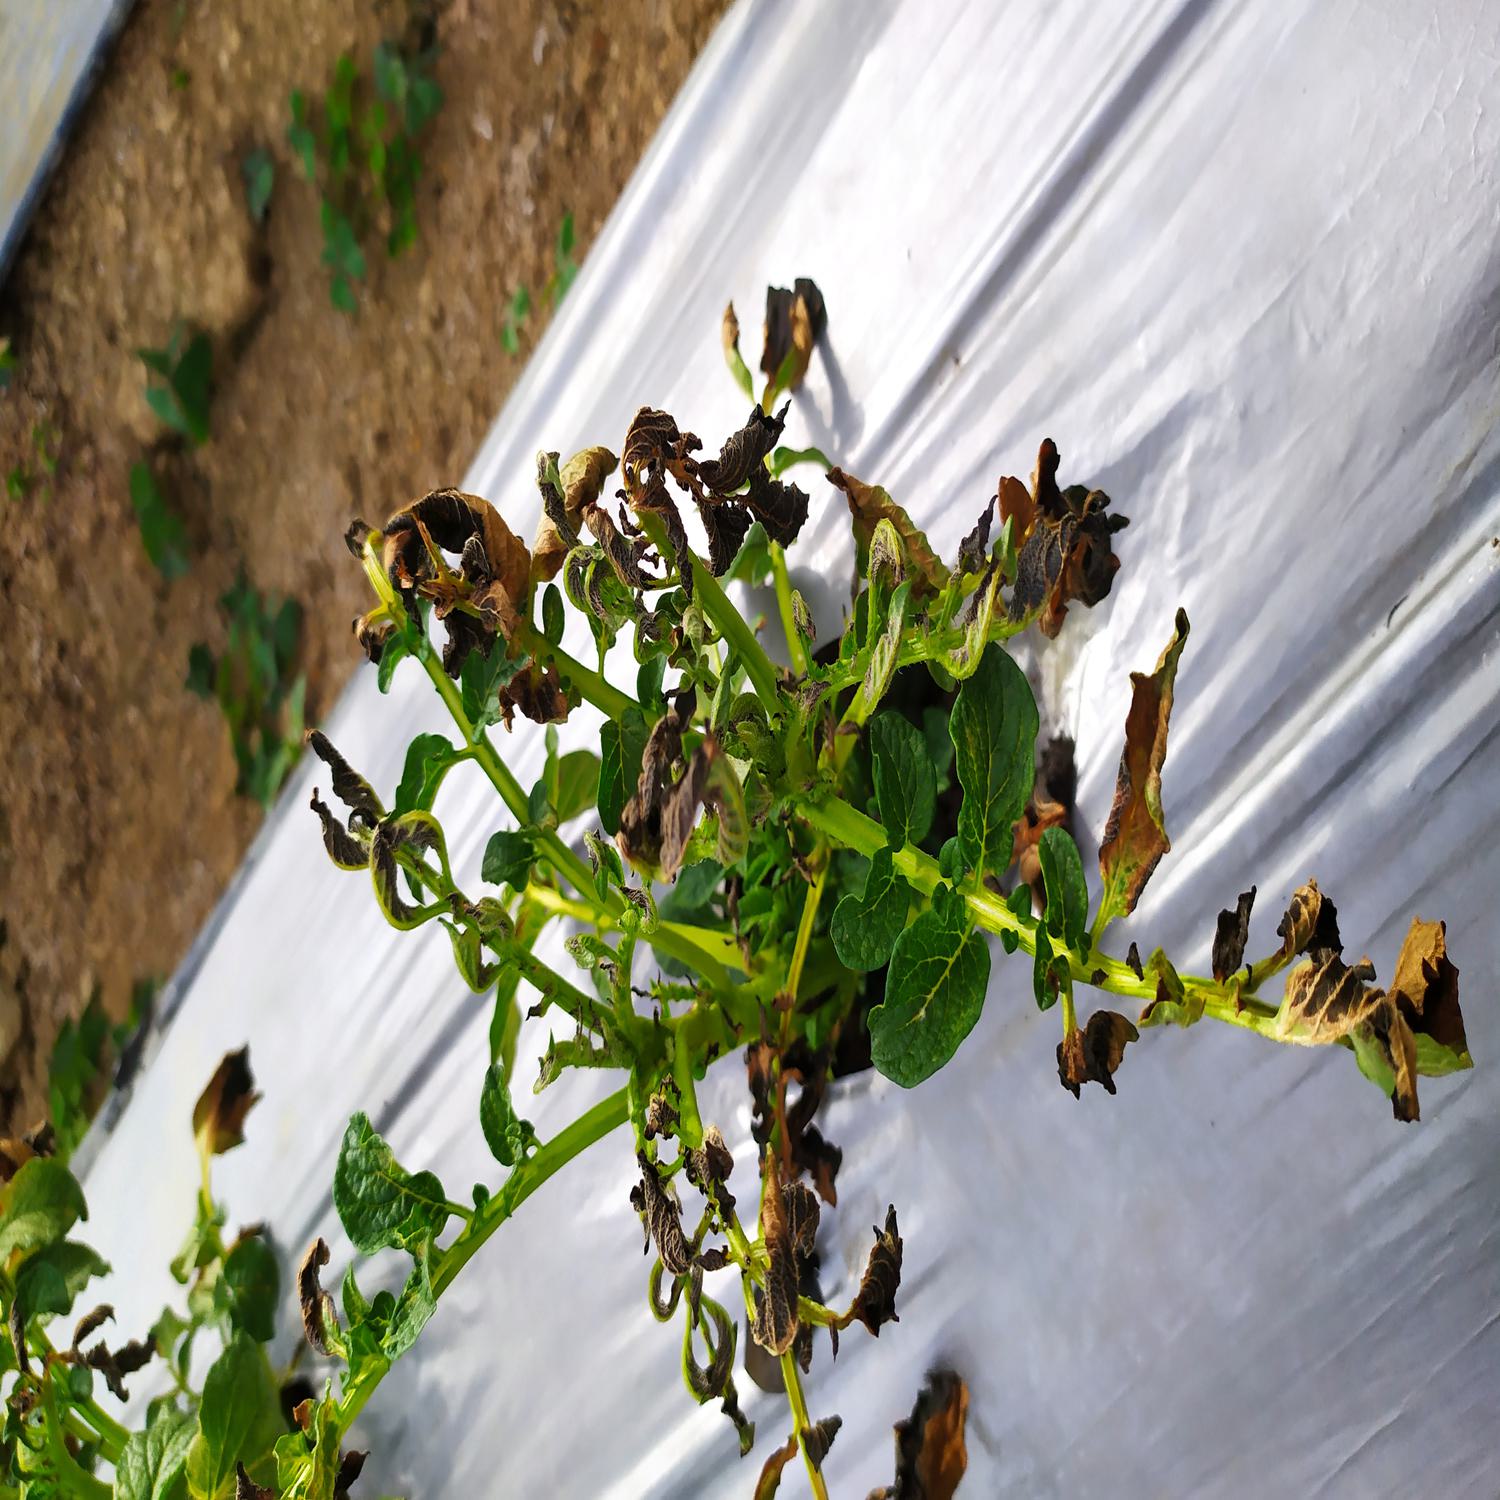
Label: Bacteria